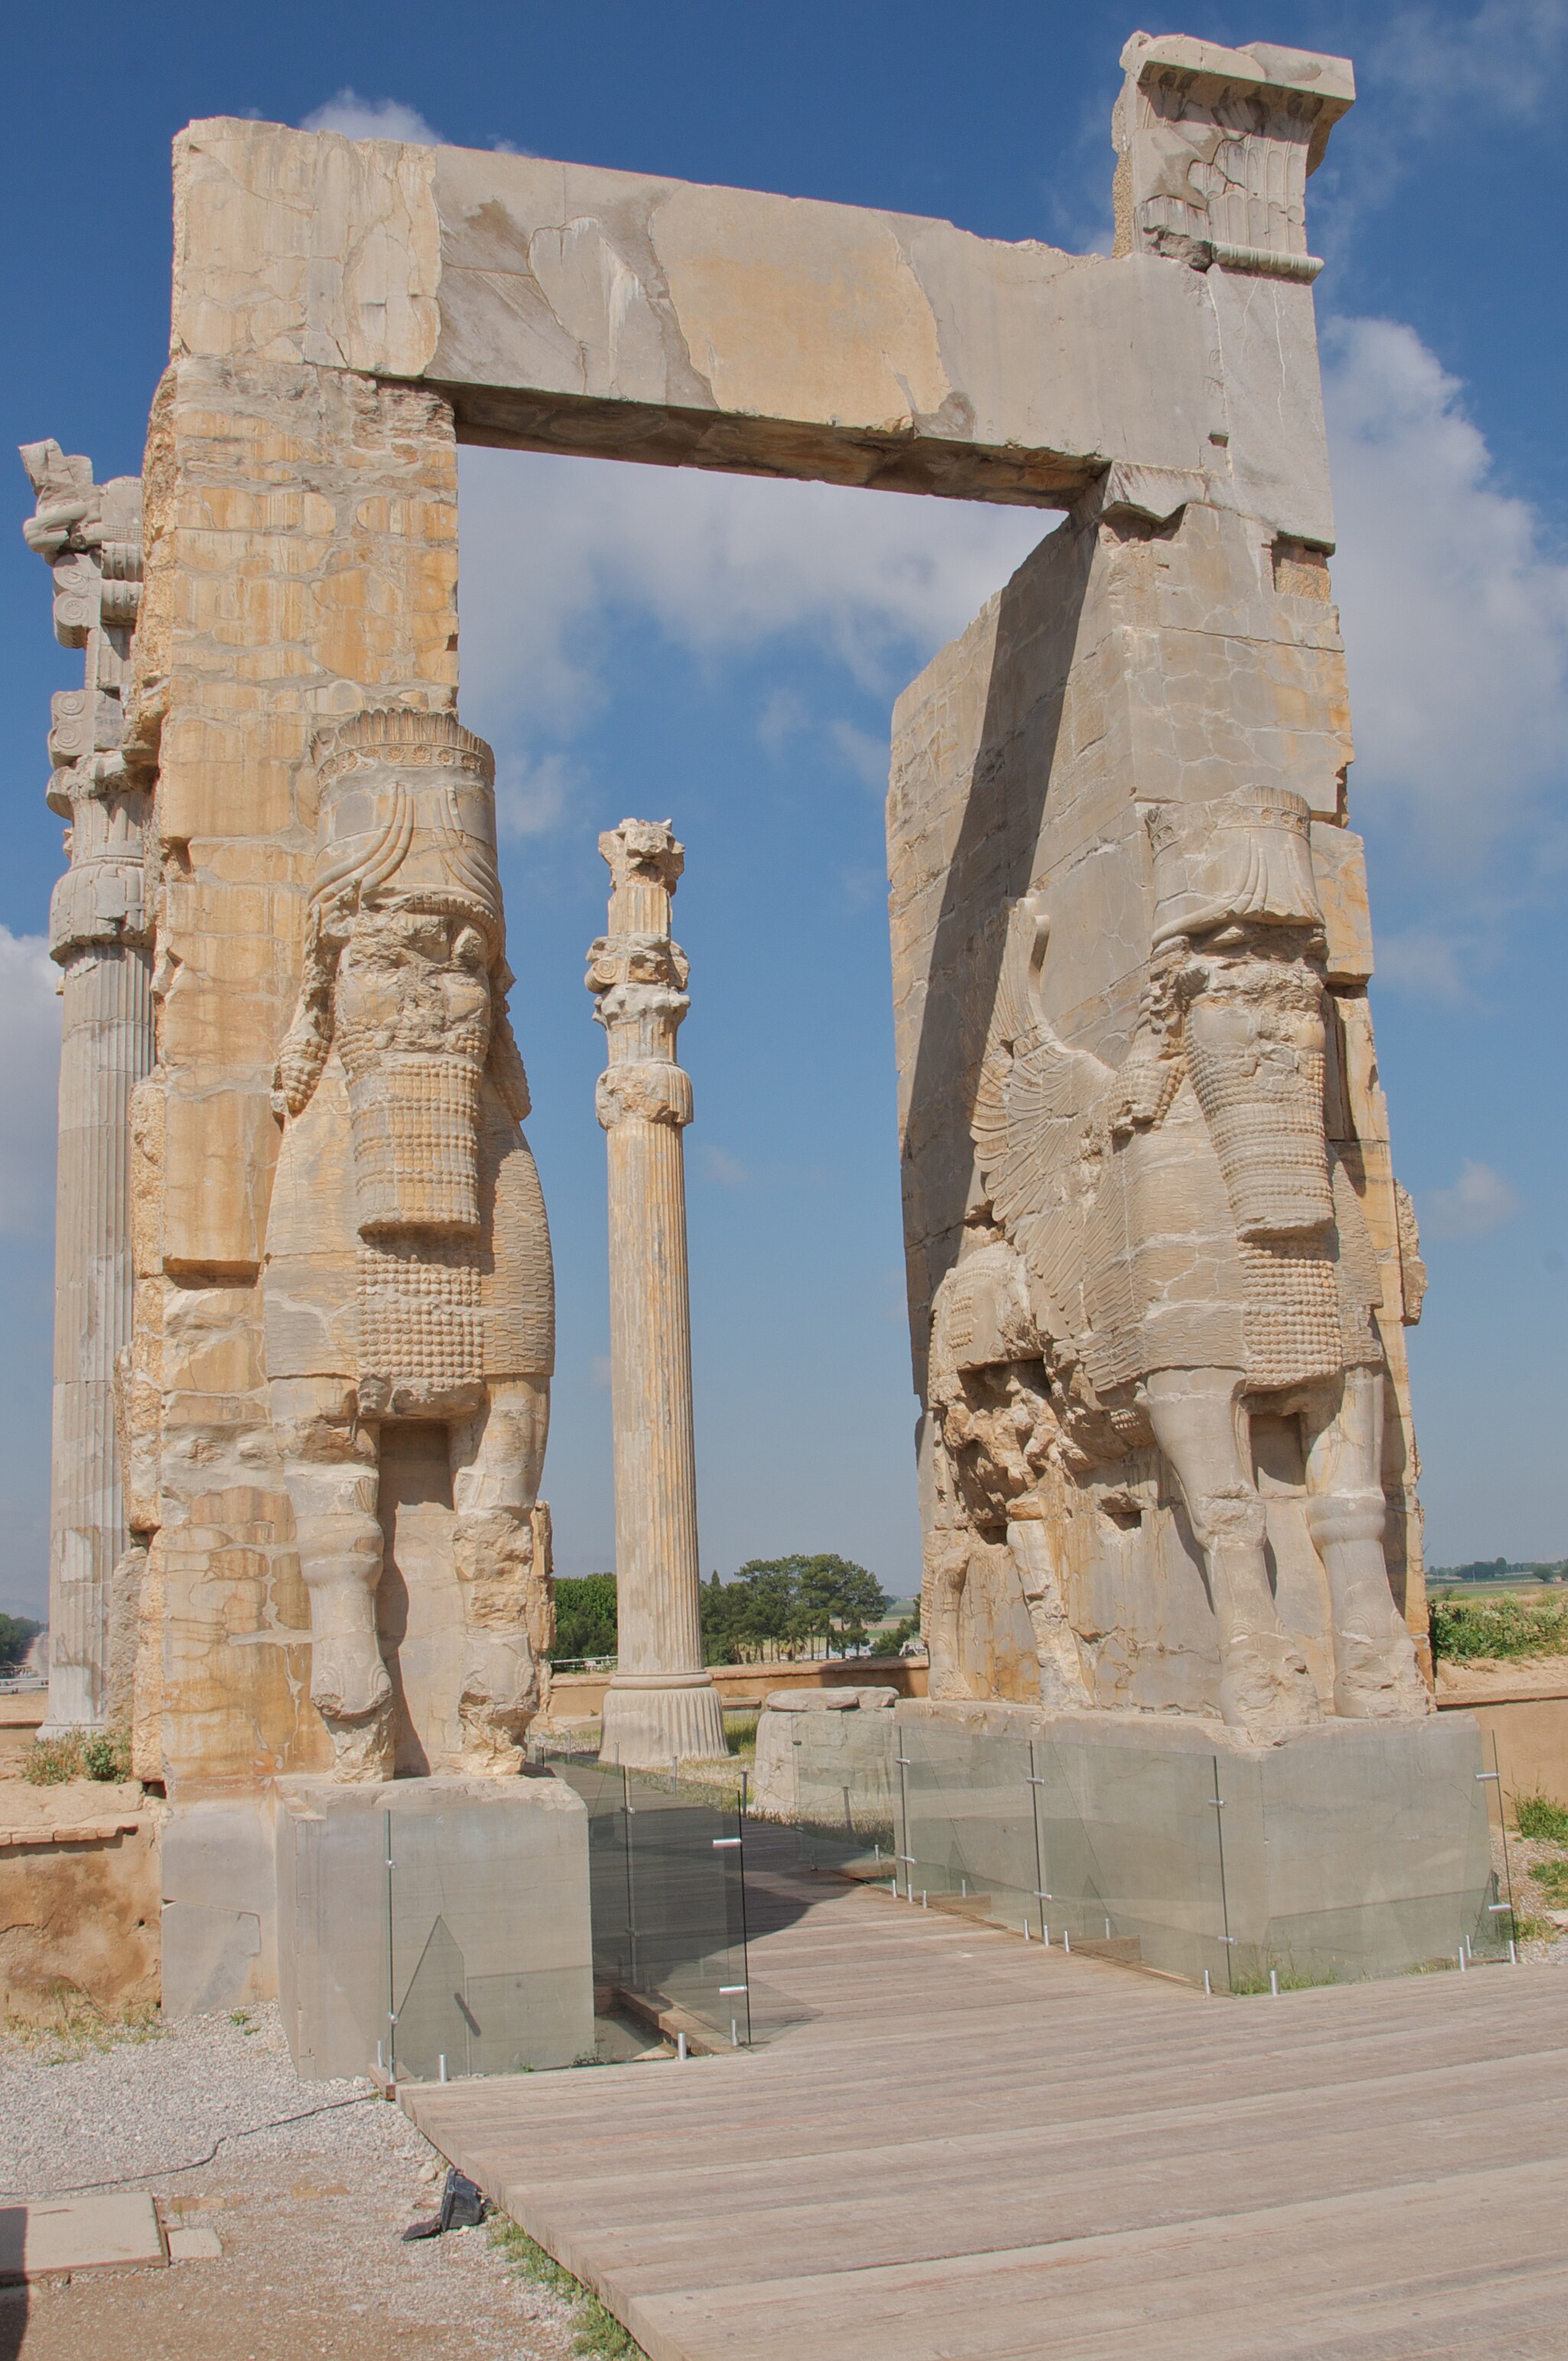
Title: Pair of Winged Bulls at the Hall of All the Nations (4676869504)
Description: Persepolis, Iran According to the Lonely Planet guide to Iran, "Whenever important foreign delegations arrived [at Persepolis], their presence was heralded by trumpeters at the top of the [Grand Stairway] . . ." "Acolytes then led the dignitaries through Xerxes' Gateway (also known as the Gate of All Nations), which is still a wonderfully impressive monument." "The gateway was built during the time of Xerxes I [486 - 465 BCE] and is guarded by bull-like figures that have a strong Assyrian character. . . ." Above [the figures a] . . . cuneiform inscription in Old Persian, Neo-Babylonian and Elamite . . . declares, among other things, that 'King Xerxes says: by the favor of Ahuramazda this Gate of All Nations I built. Much else that is beautiful was built in this [palace], which I built and my father [Darius the Great 522 - 486 BCE] built.' "
Date: 2010-04-19 10:19
Categories: Taken with Nikon D300, Gate of All Nations, Flickr images reviewed by File Upload Bot (Magnus Manske)